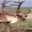
Label: deer